Masyumi Party

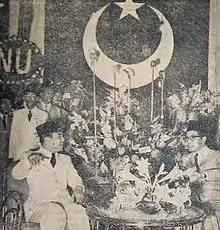
President Sukarno at a 1954 Masyumi convention

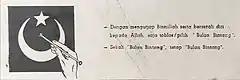
A pamphlet released by Masyumi for the 1955 election

Elections had originally been scheduled for 1946. Many parties were worried that Masyumi would emerge as an outright winner and tried to delay the vote, but in April 1953, an election law was finally enacted scheduling elections for parliament for September 1955, and for the Constitutional Assembly for December 1955.